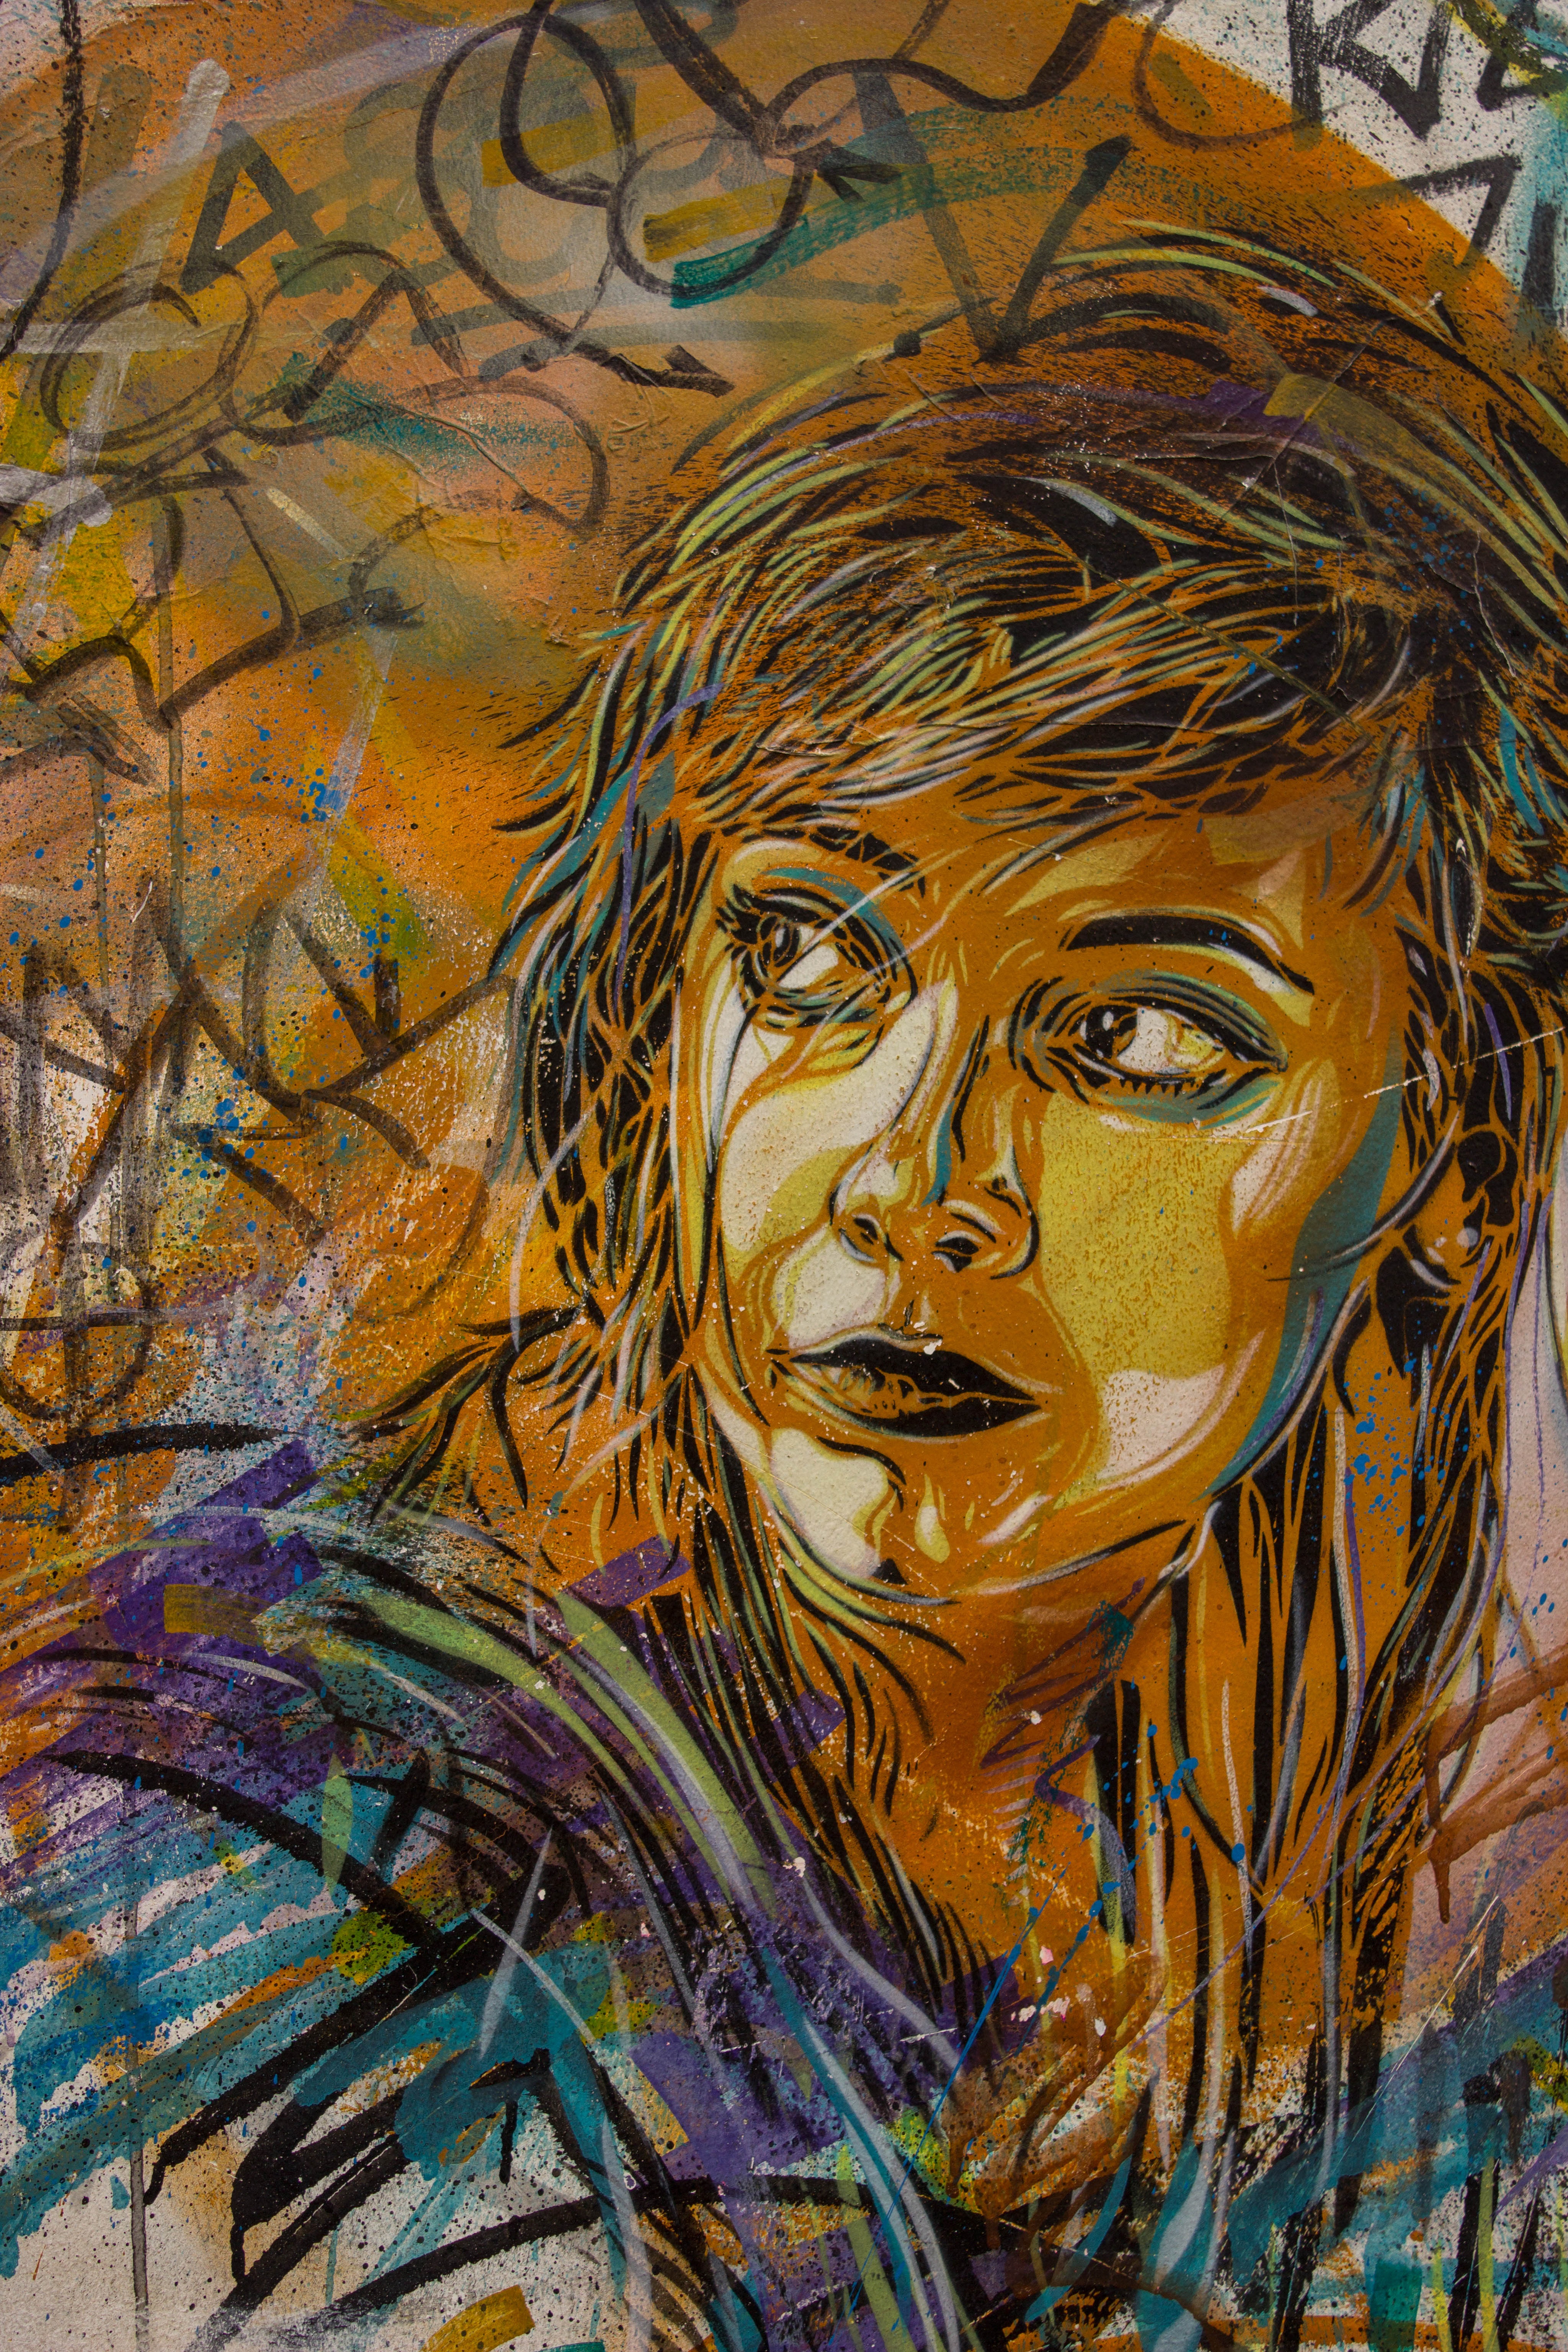
street, portrait, color, facade, graffiti, painting, street art, urban art, london, art, sketch, drawing, illustration, mural, shoreditch, mythology, modern art, acrylic paint, brick lane, eastend